Mickey Haslin

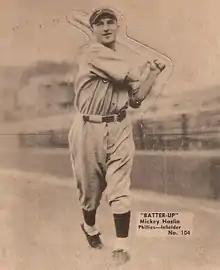
Haslin signed with the Philadelphia Phillies at the end of the 1933 season after being discovered by scout Patsy O'Rourke at a semi-professional baseball game in Stroudsburg, Pennsylvania.

At the start of the 1933 season, Haslin signed with the minor league Knoxville Smokies to play third base. However, he never made an appearance with that team. Instead, Haslin signed as a second baseman with a semi-professional baseball team, which represented Stroudsburg, Pennsylvania. Patsy O'Rourke, a scout for the Philadelphia Phillies, was in Stroudsburg visiting his wife who had been injured in an automobile accident. O'Rourke went to a semi-pro game which featured Haslin's team. His talent impressed O'Rourke, so he offered Haslin a major league contract with the Phillies on the spot. He made his MLB debut on September 7, against the St. Louis Cardinals. In that game, Haslin got his first major league hit, a double. He also walked once, and played the second base position. Haslin's first major league run batted in (RBI) came on September 14, in a game against the Cincinnati Reds. Over 26 games that season with the Phillies, he batted .236 with three runs scored, 21 hits, two doubles, nine RBIs, and one stolen base. Haslin played all of his 26 games at second base, committing six errors, and converting 12 assists in 137 total chances.